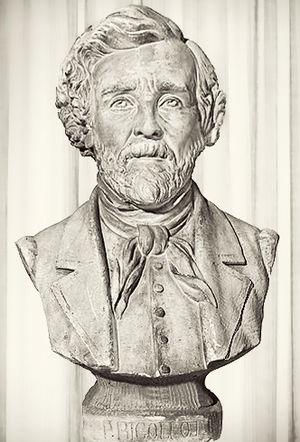
Buste sur piédouche de Paul Jean Rigollot au cimetière de l'église paroissiale Saint-Loup à Asnois (58). Calcaire
Paul Jean Rigollot, né le 12 mai 1810 à Saint-Étienne dans le département de la Loire, et mort le 12 mars 1873 à Paris, est un pharmacien français.